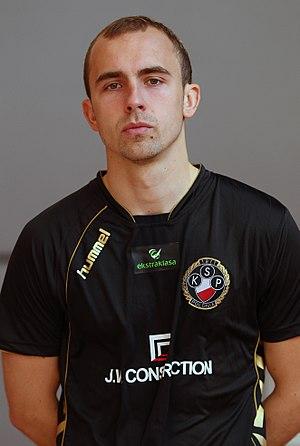
Adrian Mierzejewski, né le 6 novembre 1986 à Olsztyn, est un footballeur polonais. Il occupe actuellement le poste de milieu de terrain dans le club australien du Sydney FC.